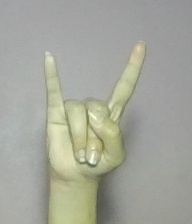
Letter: la